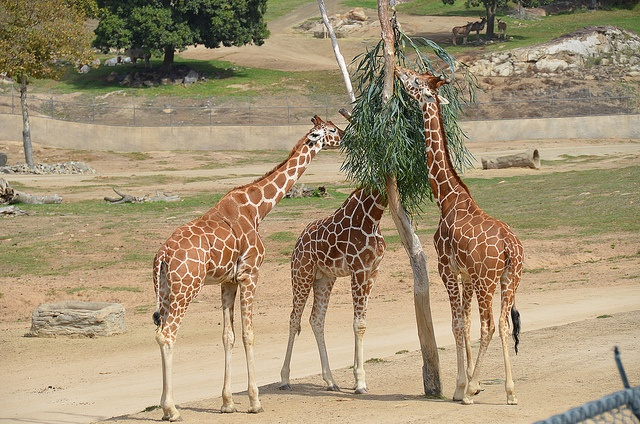
Three giraffes gather to eat from branches in a zoo.
Three giraffes gather around a tree of food in a zoo enclosure.
A group of giraffes grazing from a tree in a sandy area.
Three giraffes eat off of a small tree.
Three giraffes that are all eating from the same tree.